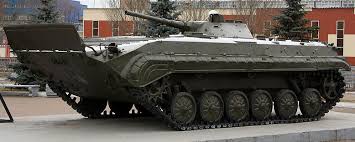
Label: BMP